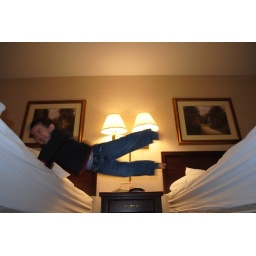
Michael jumping from bed to bed in the hotel room.